Moeka Haruhi

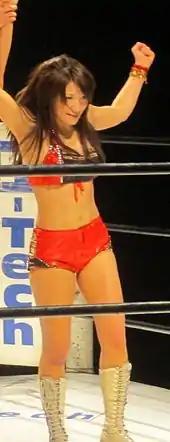
Haruhi in April 2016

On April 8, 2012, Haruhi was defeated in a singles match by her surprise opponent, Wrestling New Classic (WNC) representative and former Gatokunyan training partner Makoto. Haruhi and Makoto had their second encounter on April 18, when Makoto and Gami defeated Haruhi and Yuu Yamagata in a tag team match. On April 30, Haruhi took part in her trainer Toshie Uematsu's retirement match, where she and Shuu Shibutani were defeated by Uematsu and Ran Yu-Yu. Afterwards, Haruhi was sidelined for five weeks with an elbow injury. On July 16, Haruhi and Yuu Yamagata unsuccessfully challenged Gami and Tomoka Nakagawa for the Wave Tag Team Championship in a three-way match, which also included the team of Mio Shirai and Shuu Shibutani. On August 7, Haruhi defeated Mio Shirai for the first successful defense of the Garter Match Championship, nearly two and a half years after she had won the title. On September 3, it was announced that Haruhi and the returning Makoto had earned themselves a wild card entry into the 2012 Dual Shock Wave tournament. Despite initially opposing the partnership with Makoto, the team, dubbed "1st Impact", opened their tournament on September 25 with a win over Ayumi Kurihara and Mika Iida, after which Haruhi embraced the new partnership. However, the team went on to lose the following matches against Hikaru Shida and Yumi Ohka, and Shuu Shibutani and Syuri, and were, as a result, eliminated from the tournament. On November 27, Haruhi reunited with Makoto in a five-way tag team match, where they defeated Aya Yuki and Sawako Shimono, Cherry and Shuu Shibutani, Hikaru Shida and Nagisa Nozaki, and Ryo Mizunami and Yuu Yamagata to become the number one contenders to the Wave Tag Team Championship. 1st Impact received their title shot on December 16, but were defeated by the defending champions, Misaki Ohata and Tsukasa Fujimoto. On December 24, Haruhi made her debut for JWP, taking part in an eleven-woman Santa Cosplay Battle Royal, which was won by Nana Kawasa. On June 10, 2013, Haruhi made her debut for Wrestling New Classic, teaming with Gami in a "Wave offer match", where they defeated Shuu Shibutani and Yuu Yamagata. From May 6 to June 28, Haruhi took part in the 2013 Catch the Wave tournament. Despite opening with a win over Mio Shirai and later drawing with JWP Openweight Champion Arisa Nakajima, Haruhi lost her other four matches in the tournament and finished last in her round-robin block. On September 1, Haruhi entered the 2013 Dual Shock Wave tournament, teaming with Tomoka Nakagawa. Though the team managed to pick up big wins over Kana and Yumi Ohka, and Mio Shirai and Misaki Ohata, they were eliminated per pre-tournament stipulations after suffering their third loss in their fifth match on September 29 and not allowed to finish the tournament.